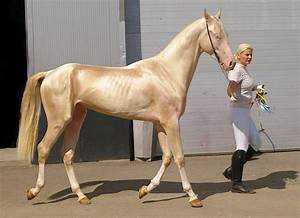
Label: cavallo